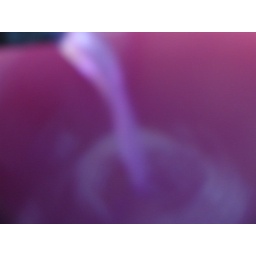
zommer 2005 264hot water occures white and the peripheral occures in higher density because of cooling down.